Mandela (1996 film)

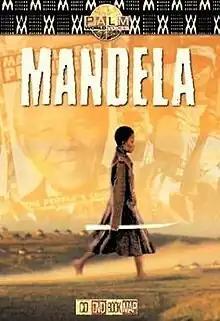
DVD cover

Mandela (also called Mandela: Son of Africa, Father of a Nation) is a 1996 documentary film directed by Angus Gibson and Jo Menell. It was nominated for an Academy Award for Best Documentary Feature.